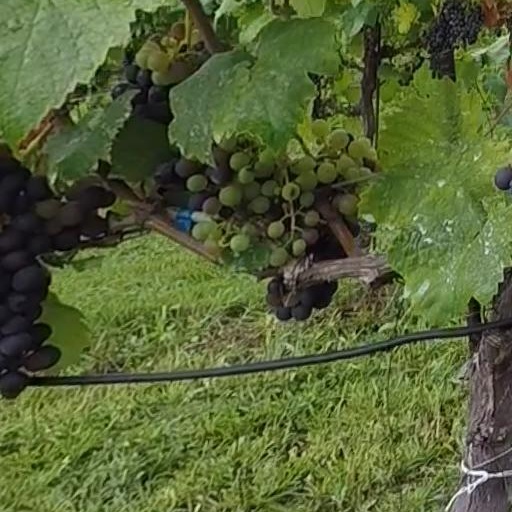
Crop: grape